Carl Crew

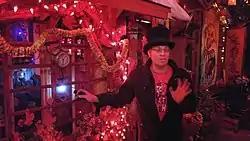
Crew giving a guided tour of the California Institute of Abnormalarts.

In November 2024, Carl underwent what was expected to be a routine kidney stone procedure. After surgery, he was given pain medication, but complications arose shortly thereafter. Despite efforts of medical staff, Carl experienced a serious medical event that resulted in significant brain damage. After months of ongoing complications, Crew passed away on February 20th 2025, at the age of 63.